Newline

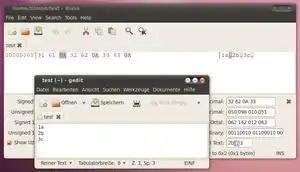
A text file created with gedit and viewed with a hex editor. Besides the text objects, there are only EOL markers with the hexadecimal value 0A.

The different newline conventions cause text files that have been transferred between systems of different types to be displayed incorrectly.